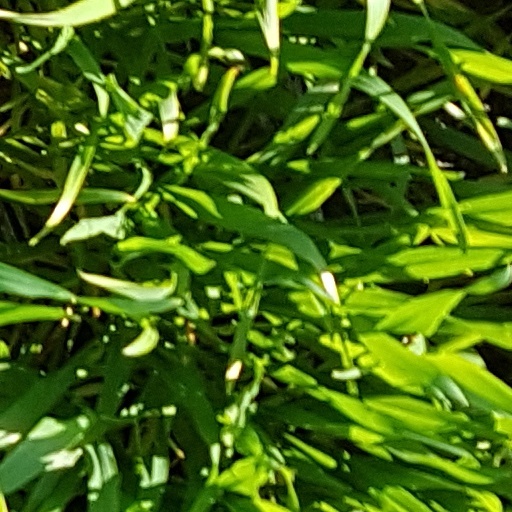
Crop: wheat